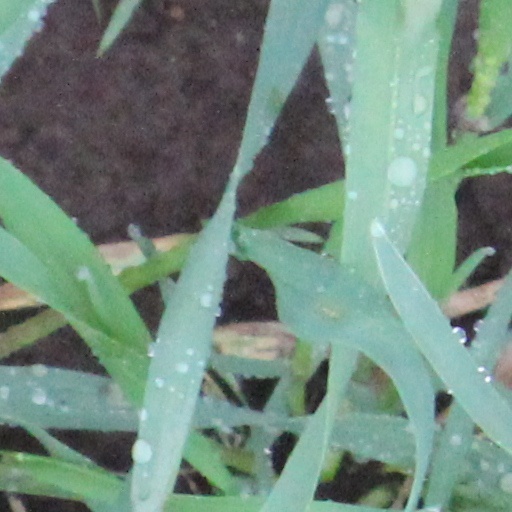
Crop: wheat